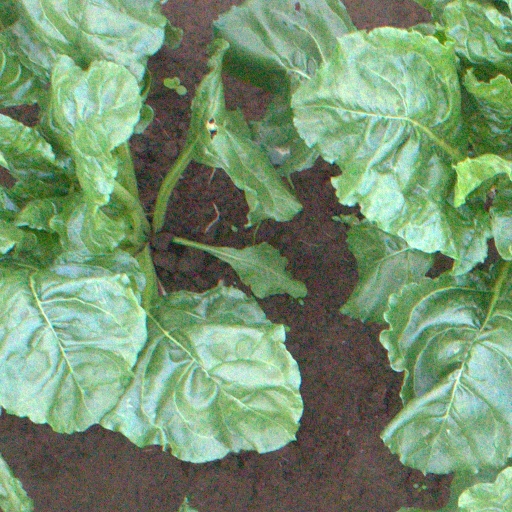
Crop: sugar beet